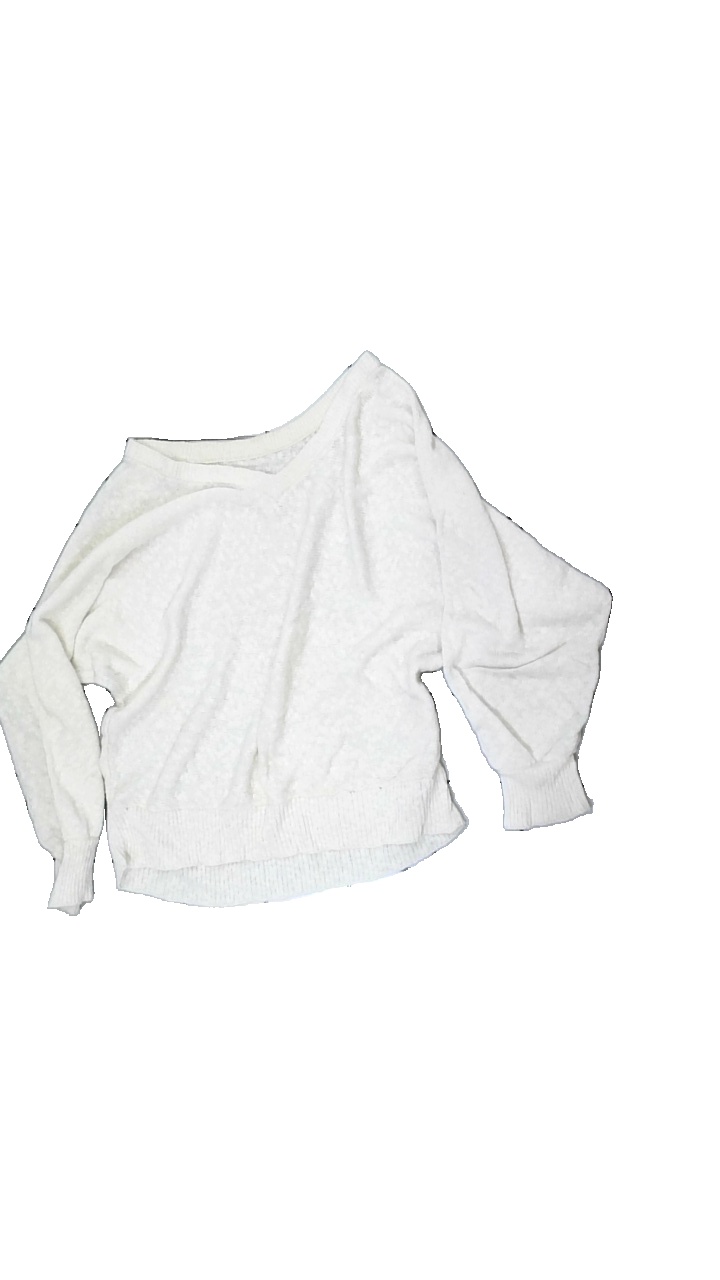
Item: Sweater (Ladies)
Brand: Missing
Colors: Beige
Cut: Regular, Loose, V-collar
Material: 51% cotton, 49% acrylic
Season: All
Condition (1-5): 2
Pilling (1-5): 3
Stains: Minor
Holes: Minor
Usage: Export
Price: <50